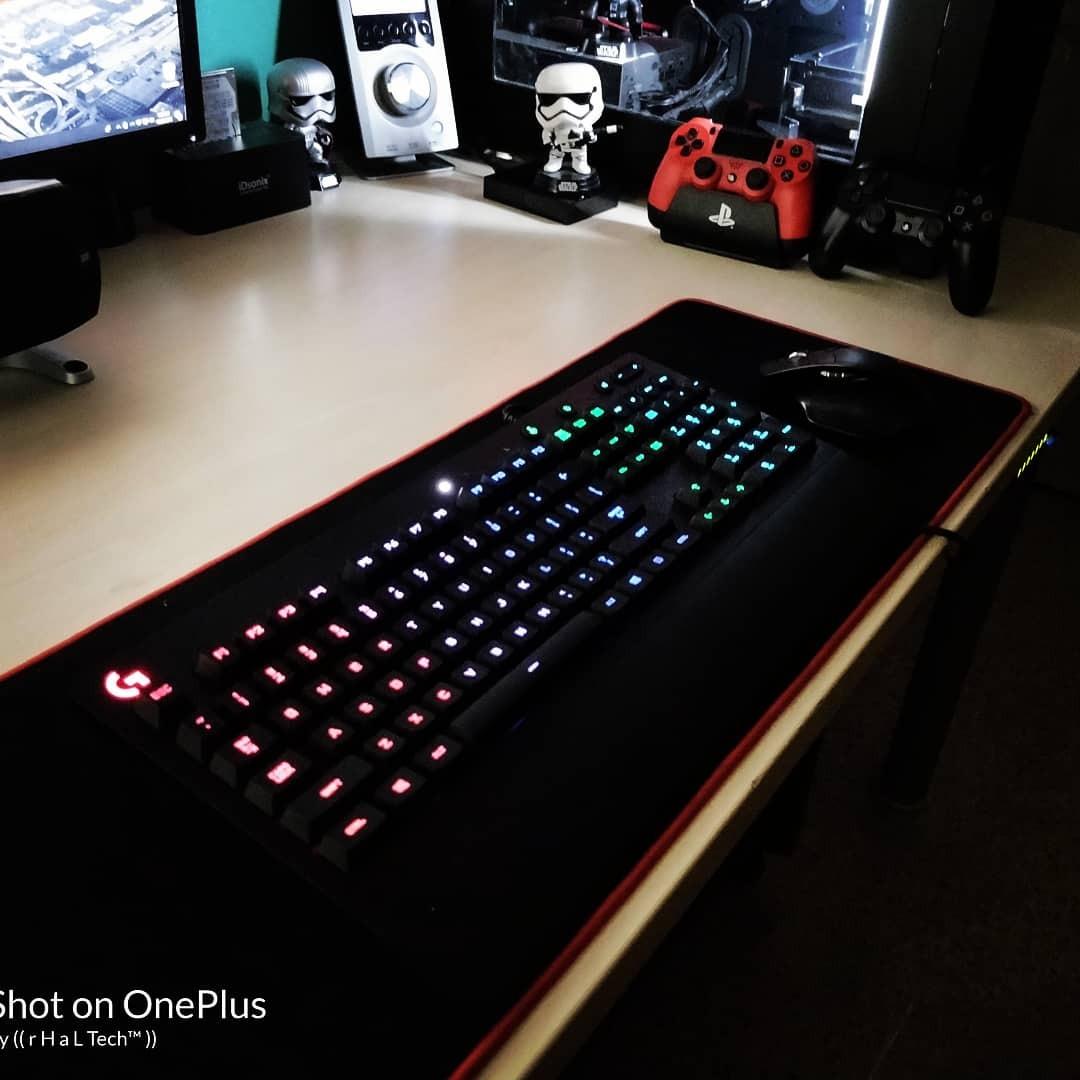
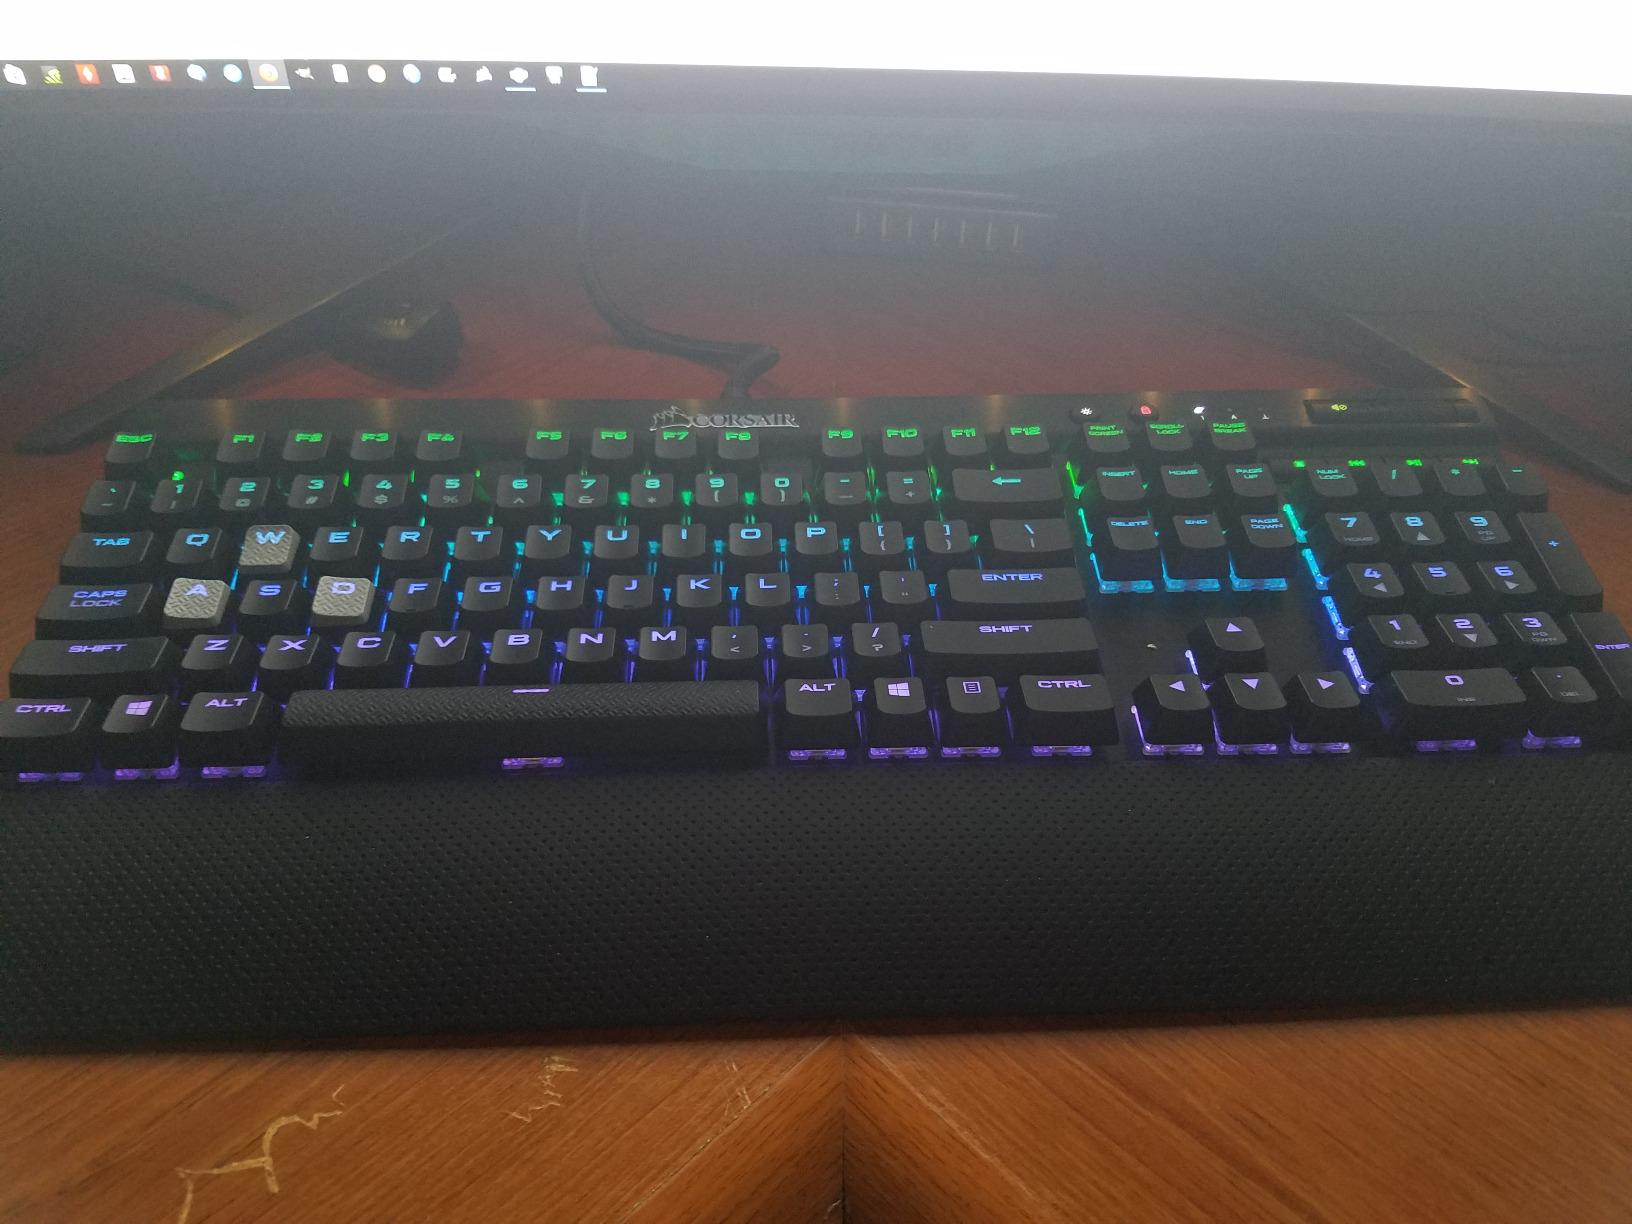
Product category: keyboard
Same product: no